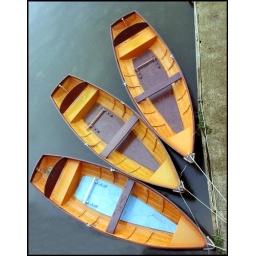
Hire boats moored under bridge in Abingdon Oxon. UK